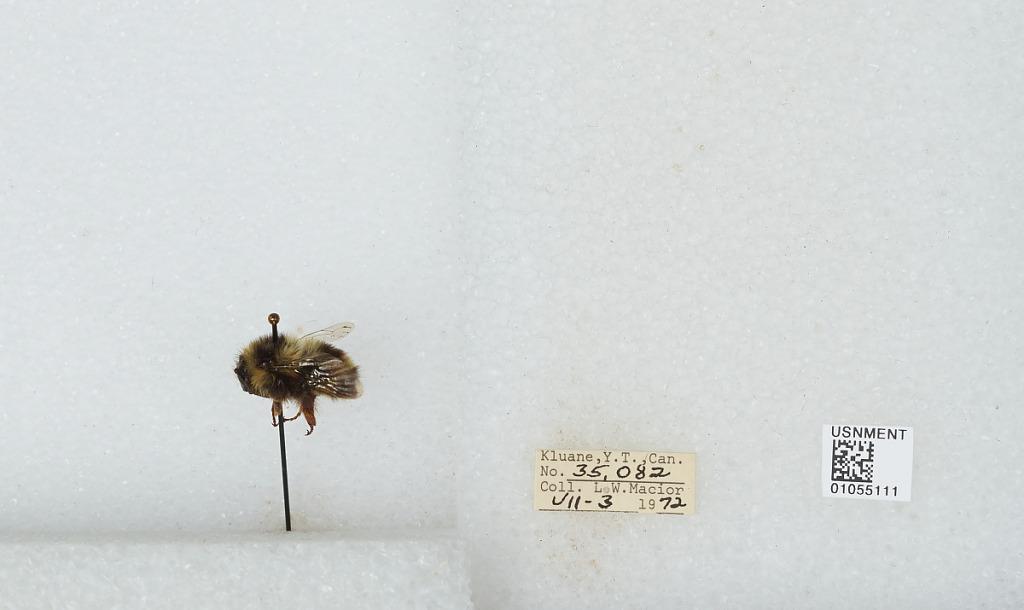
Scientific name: Bombus bifarius nearcticus
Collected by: L. Macior
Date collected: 1972-7-3
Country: Canada
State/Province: Yukon Territory
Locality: Kluane
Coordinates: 60.75, -139.5